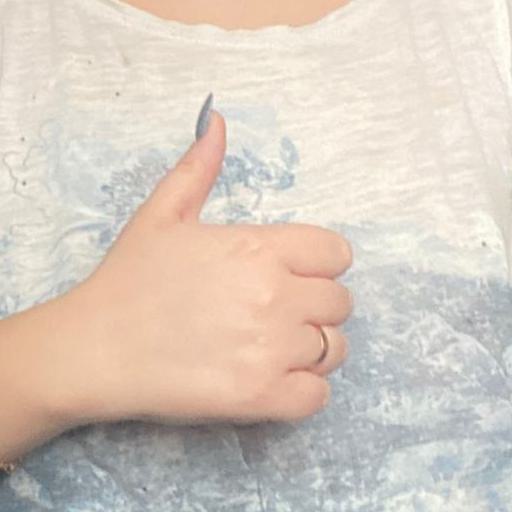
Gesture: like